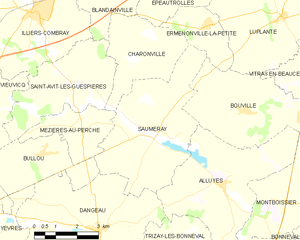
Carte de Saumeray et des communes limitrophes.
Saumeray est une commune française située dans le département d'Eure-et-Loir en région Centre-Val de Loire.